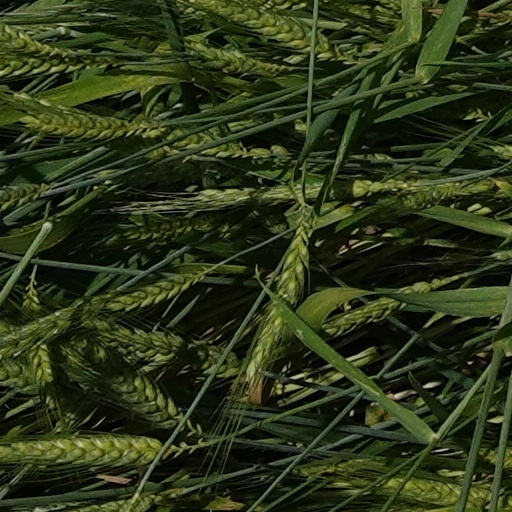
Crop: wheat